Burdwan I

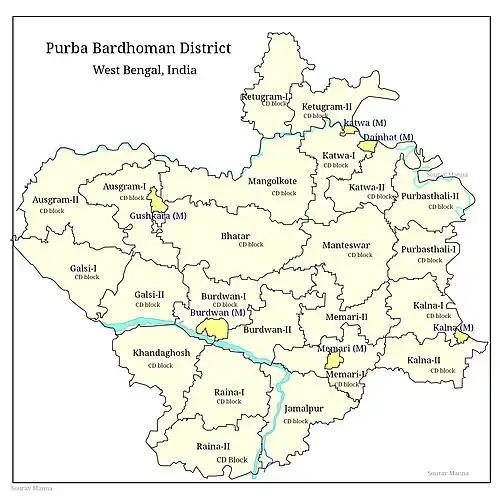
CD blocks of Purba Bardhaman district

Burdwan I CD Block is part of the Bardhaman Plain, the central plain area of the district. The area is surrounded by the Bhagirathi on the east, the Ajay on the north-west and the Damodar on the west and south. Old river channels and small creeks found in the region dry up in the dry season, but the Bardhaman Plains are sometimes subject to heavy floods during the rainy season. The region has recent alluvial soils.